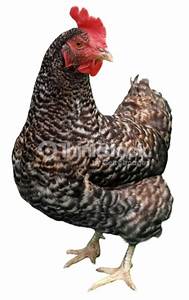
Label: gallina